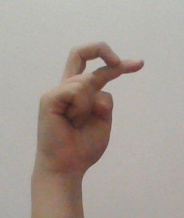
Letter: zay